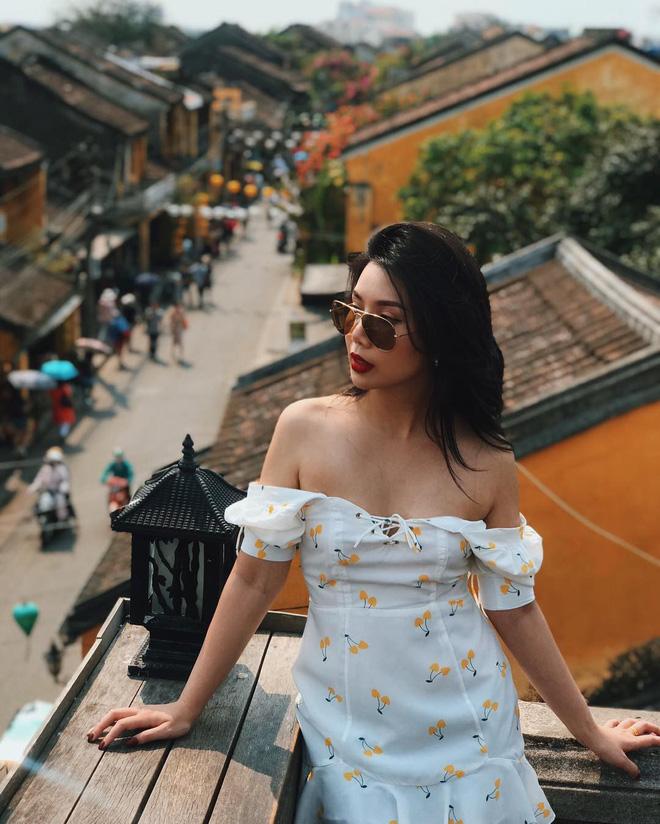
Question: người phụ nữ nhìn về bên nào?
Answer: nhìn về bên phải